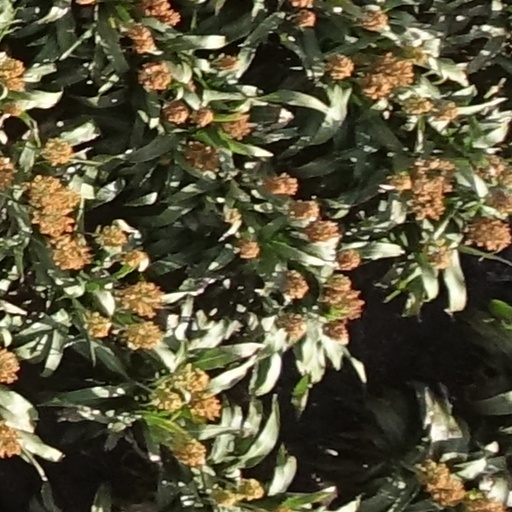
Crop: sorghum